Aleksander Lasik

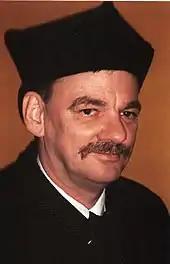
Aleksander Lasik

Aleksander Lasik (born 1953) is a Polish historian specializing in the history of the Schutzstaffel (SS) within German concentration camps. A professor at the Kazimierz Wielki University in Bydgoszcz, he has worked as an historian for Poland's Institute of National Remembrance.